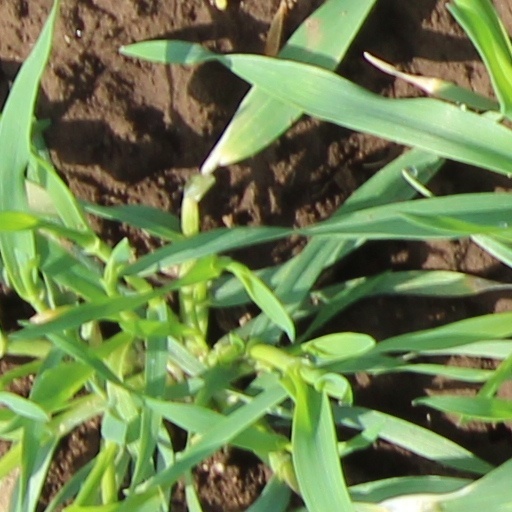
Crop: wheat